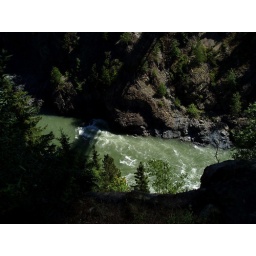
Hagwilget canyon below bridge